Warren Fales Draper

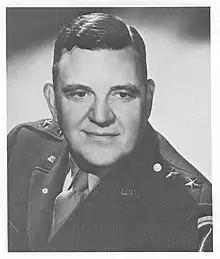
Major General Warren F. Draper in Army uniform during World War II

In April 1911 Draper received orders for a tour as Ship's Surgeon on the U.S. Revenue Cutter Service cutter "Bear", which assignment would last until Thanksgiving. Still being a newlywed, Draper was distraught over the pending separation from his wife and began questioning his suitability to the Public Health Service. He considered getting out of the service then, but could not financially withstand being without a job. He and his wife decided to visit the ship and had lunch with the crew members who were very kind to the couple. Following this, Margaret told Draper he should do the tour, and that she would be fine. Draper was still unsure of his suitability to the health service, and before sailing he had a talk with the regional Public Health Service representative in San Francisco, Dr. Rupert Blue. Dr. Blue was very understanding and told Draper to see him when his ship tour was over.